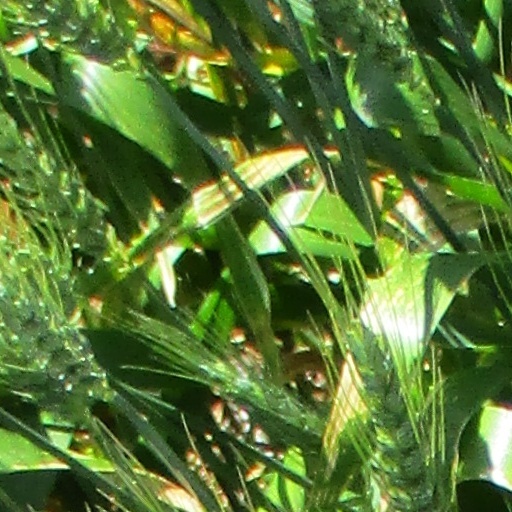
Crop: wheat